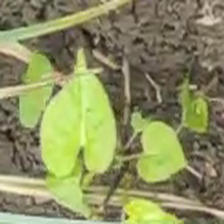
Weed species: Obscure_morning _glory(Ipomoea obscura)